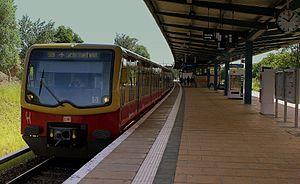
La ligne 9 du S-Bahn de Berlin est l'une des seize lignes du réseau S-Bahn de Berlin. D'une longueur de 40,7 km et desservant 28 gares, elle assure les liaisons ouest ↔ est, puis ouest ↔ sud-est dans la capitale allemande. Son terminus ouest se trouve à la gare de Spandau et son terminus sud-est à la gare de l'aéroport de Schönefeld en passant par la gare de Warschauer Straße.